Opus Dei

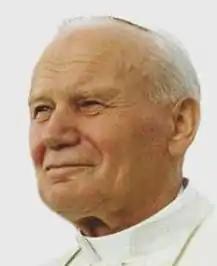
Pope John Paul II: Opus Dei was founded "led by divine inspiration".

Leopoldo Eijo y Garay, the bishop of Madrid, where Opus Dei was born, supported Opus Dei and defended it in the 1940s by saying that "this "opus" is truly "Dei"" (this work is truly God's). Contrary to attacks of secrecy and heresy, the bishop described Opus Dei's founder as someone who was "open as a child" and "most obedient to the Church hierarchy".